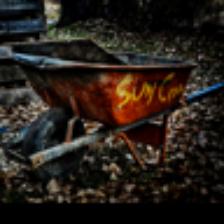
Label: NonHuman